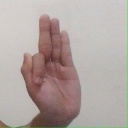
अक्षर: फ